Seetal railway line

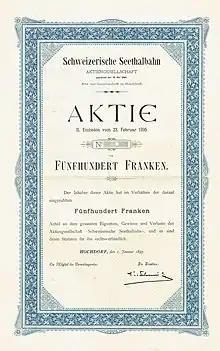
Share of the Schweizerische Seethalbahn AG, issued 1. January 1897

The profitable expectations of the British investors were not fulfilled, and so they sold the line in 1894 to the newly founded Schweizerische Seethalbahn Aktiengesellschaft (SthB). They made various improvements, including the introduction of restaurant carriages. They were also pioneers of the electrification of Switzerland's railways, starting electric service in 1910 with 5.5 kV 25 Hz AC. Despite their efforts, the line remained unprofitable.